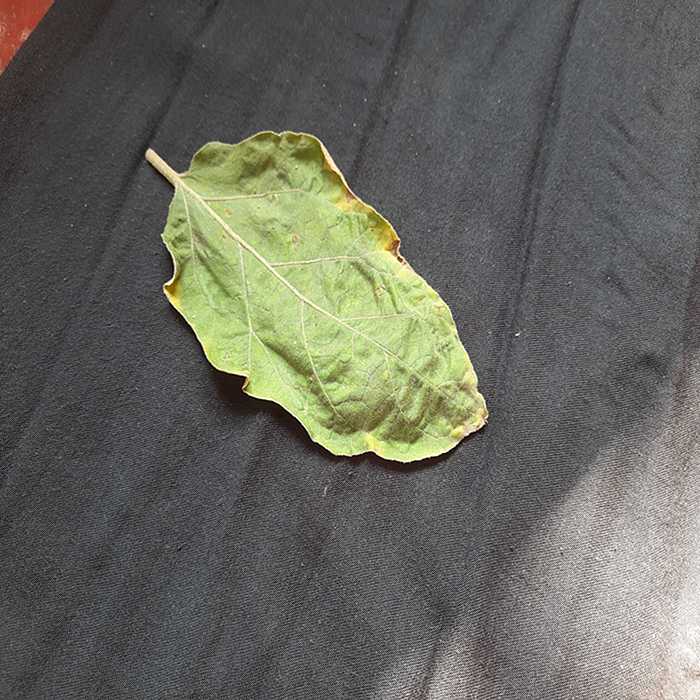
Plant: Eggplant
Label: Eggplant begomovirus